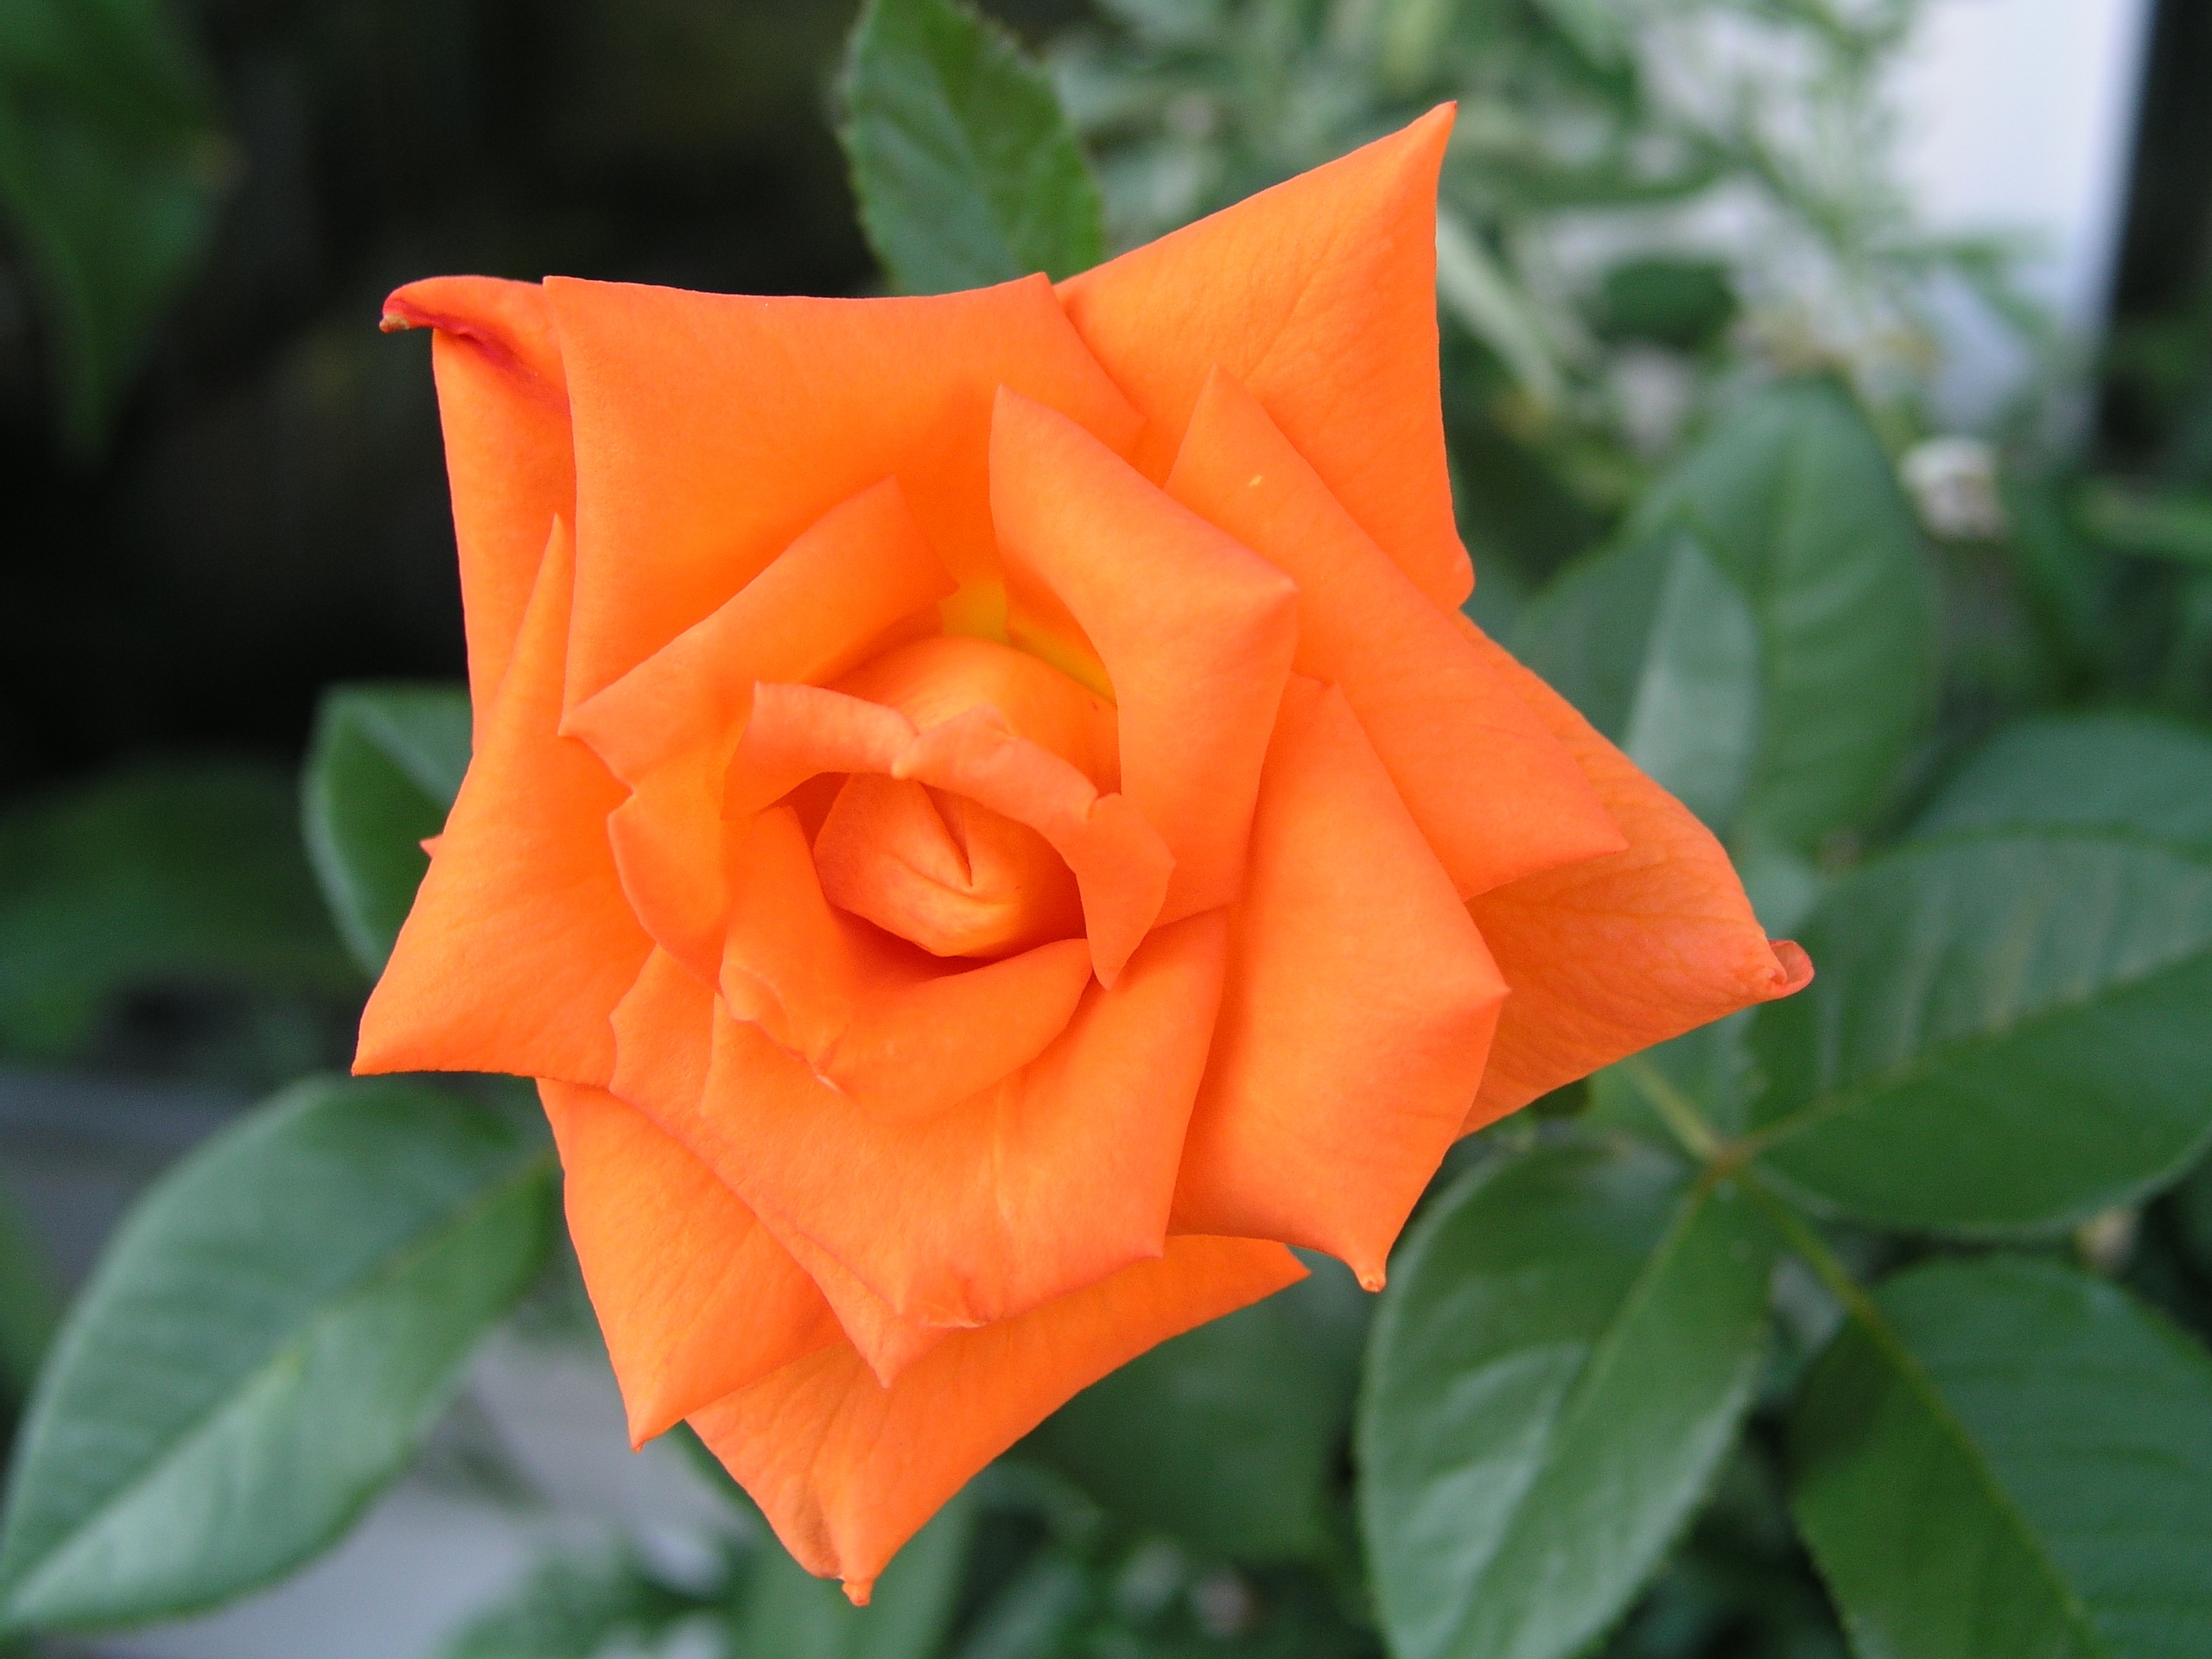
blossom, plant, leaf, flower, petal, bloom, rose, red, botany, close, flora, red rose, single flower, rose bloom, macro photography, flowering plant, garden roses, rose family, plant stem, land plant, rose order